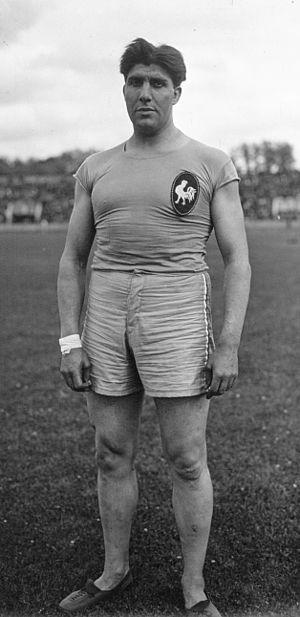
Raoul Simon Paoli est un athlète polyvalent français, également acteur et joueur de rugby à XV, né le 24 novembre 1887 à Courtalain, mort le 23 mars 1960 à Paris